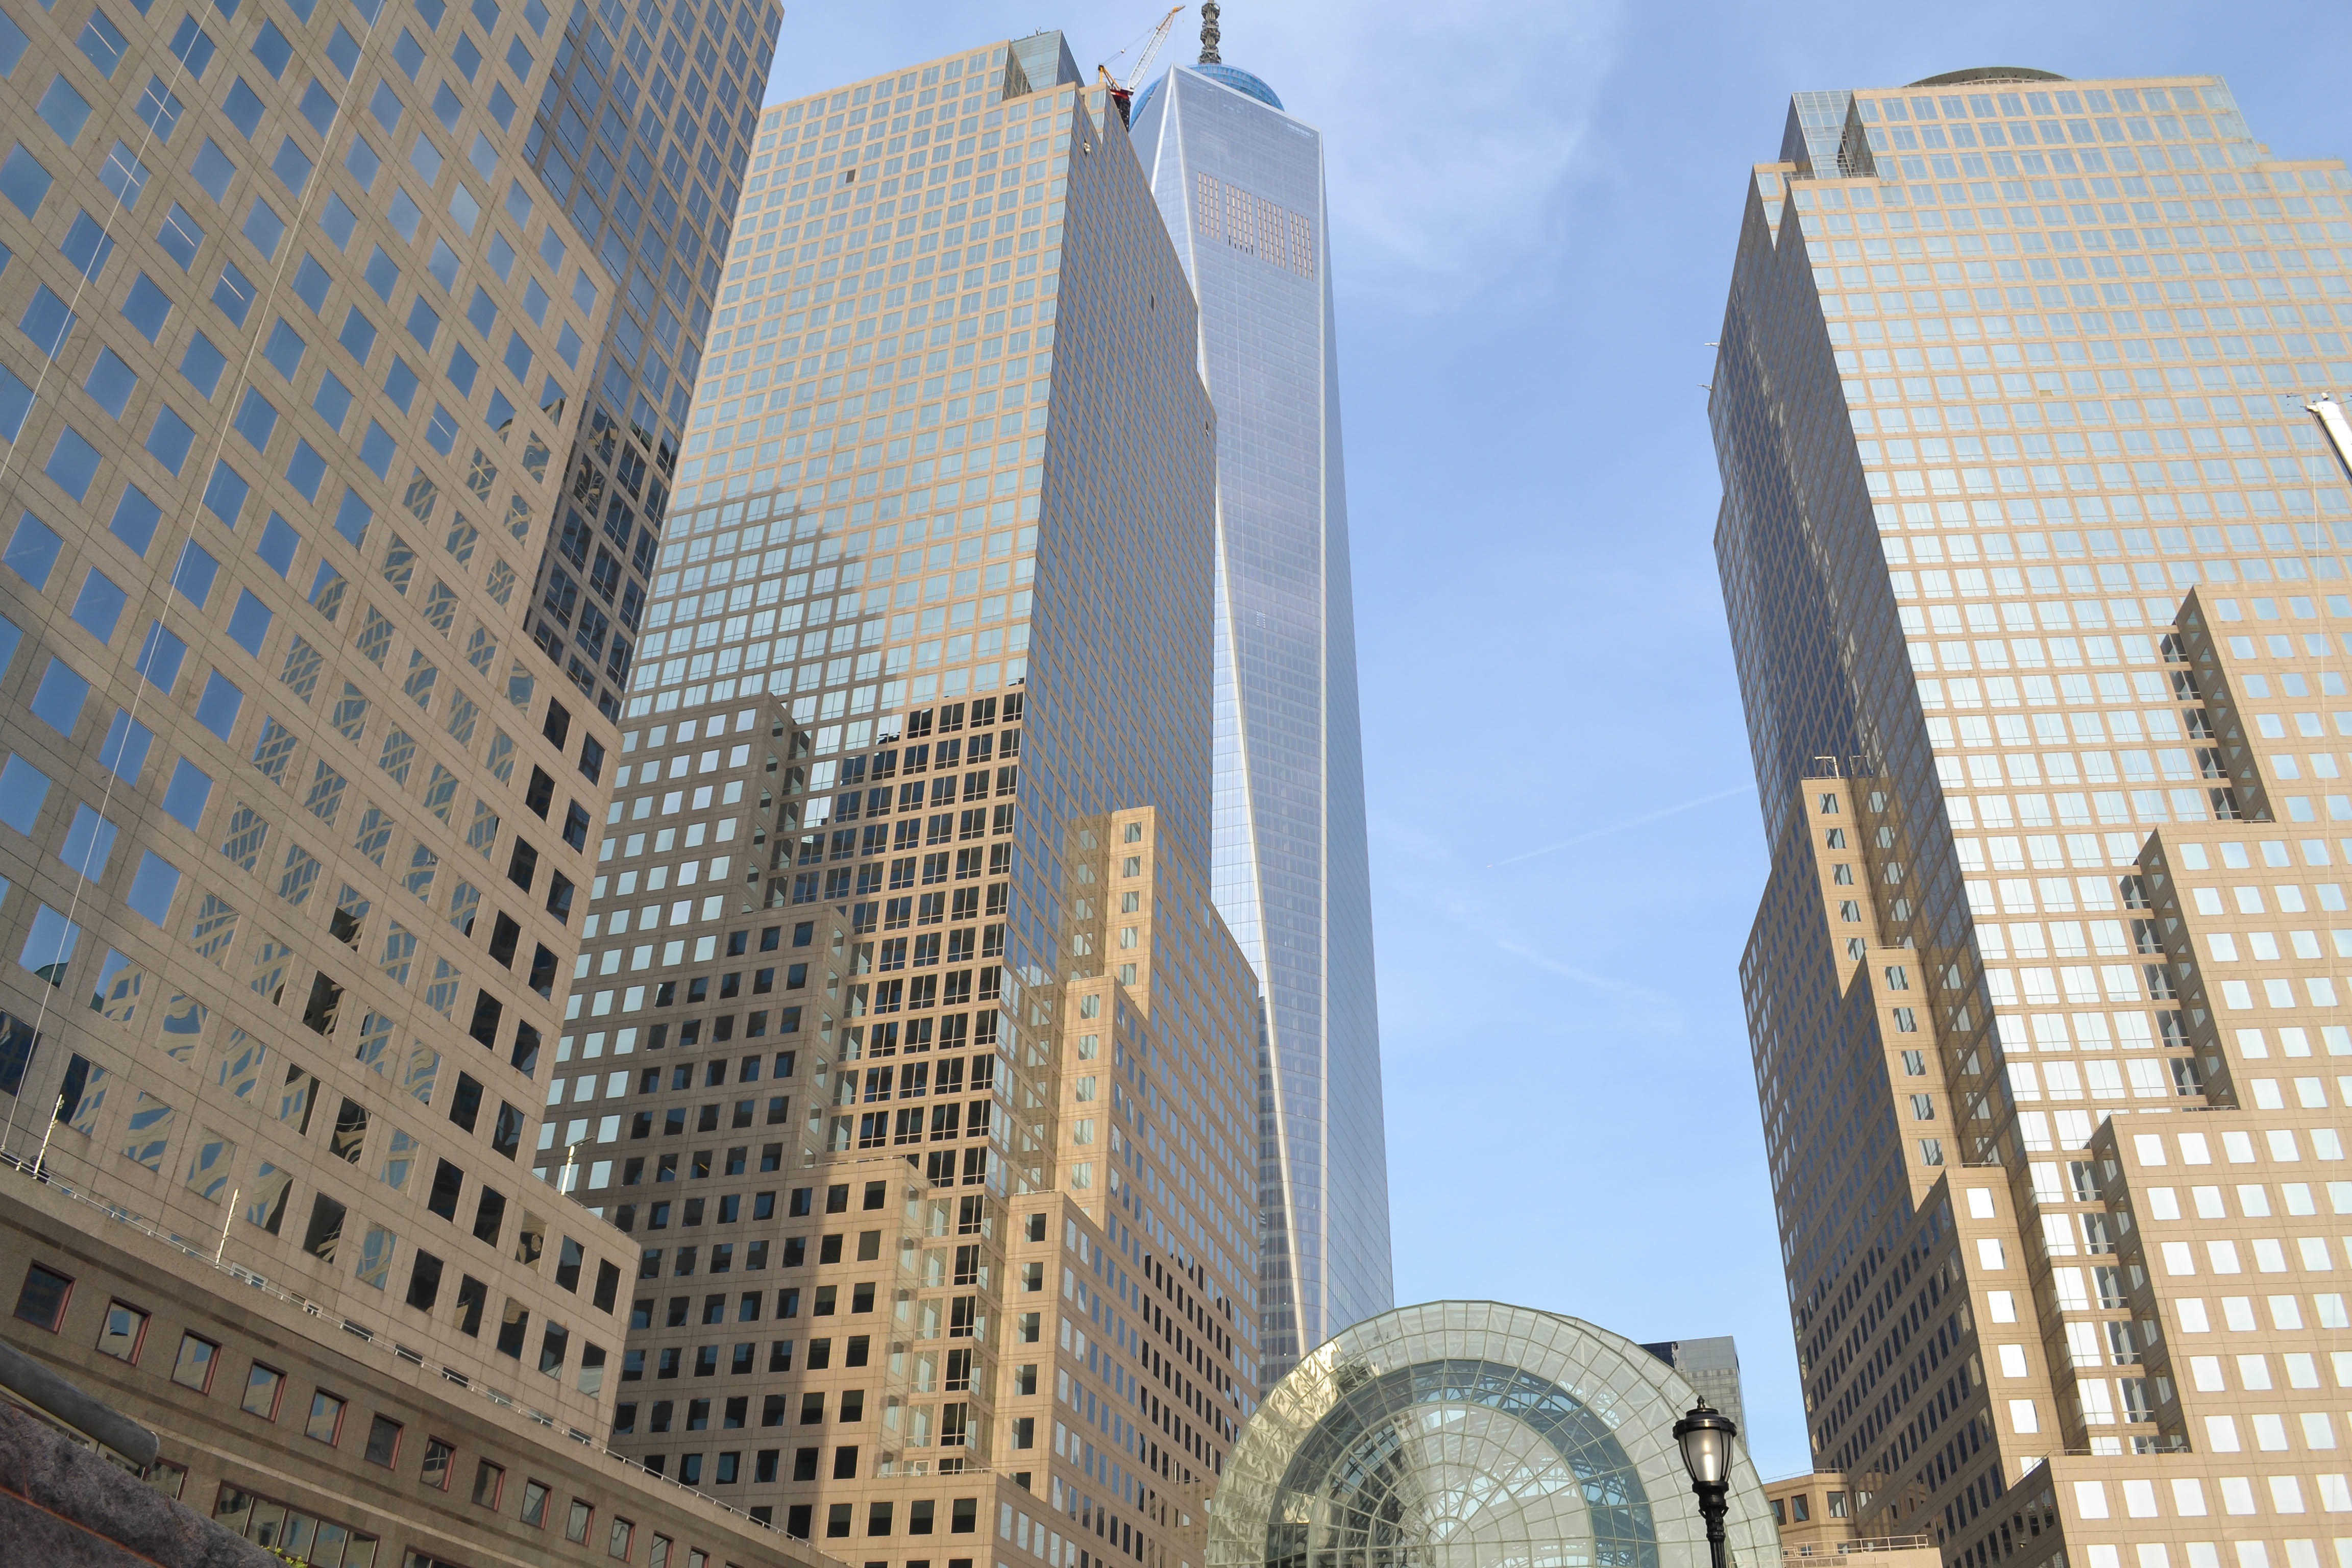
architecture, building, city, skyscraper, cityscape, downtown, tower, landmark, facade, tower block, metropolis, neighbourhood, urban area, human settlement, metropolitan area